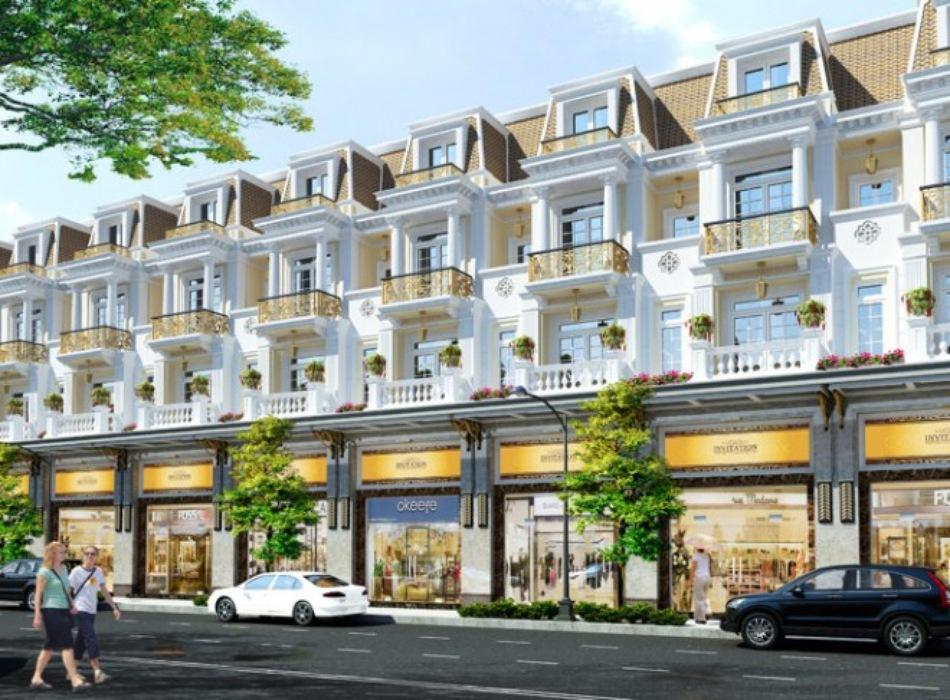
ở phía trước dãy nhà có sự xuất hiện của một vài chiếc xe ô tô